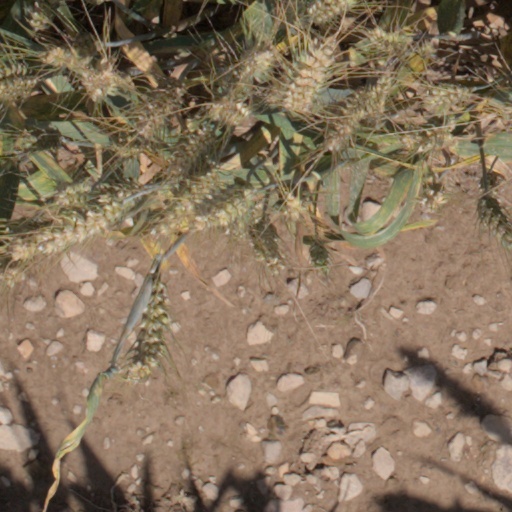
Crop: wheat